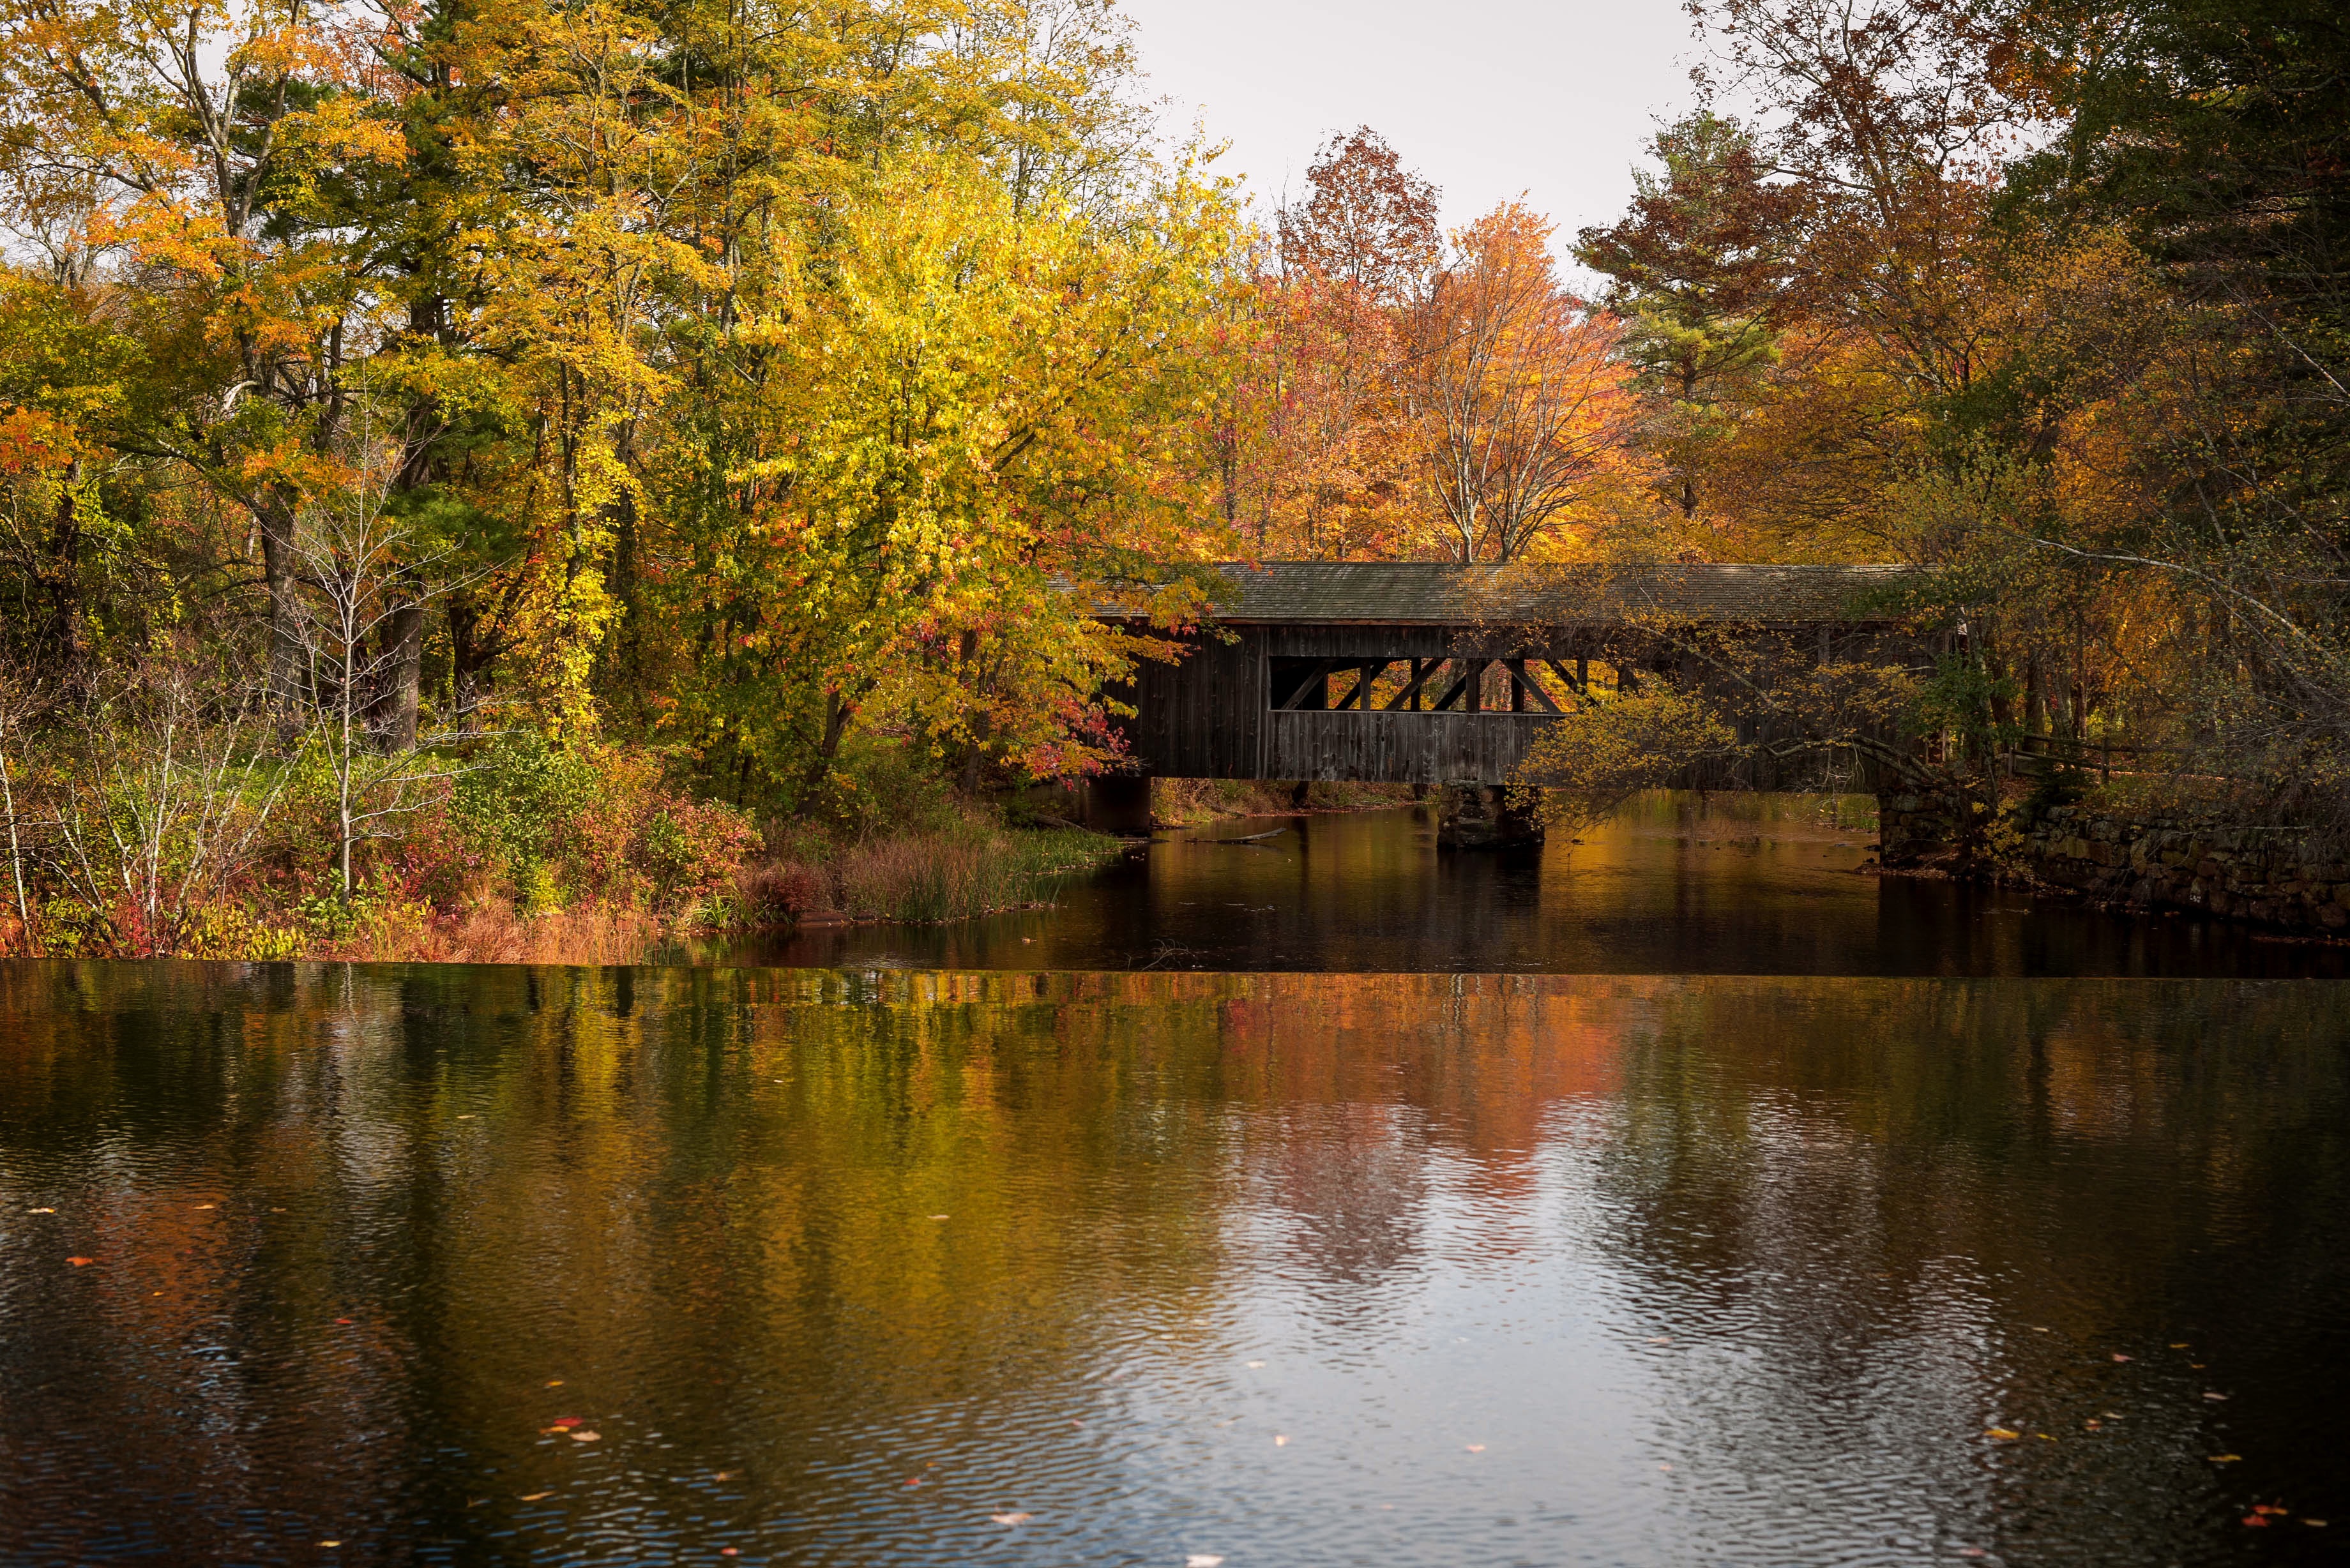
landscape, tree, nature, sunlight, morning, leaf, lake, river, pond, reflection, autumn, park, season, woodland, woody plant